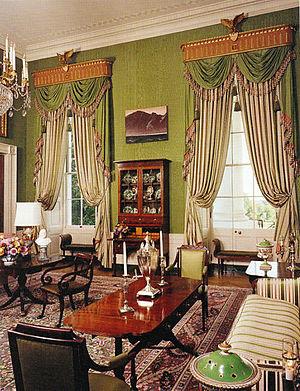
La Green Room est un des trois salons de réception du premier étage de la résidence exécutive de la Maison-Blanche, la demeure du président des États-Unis. Elle est souvent utilisée pour les petites réceptions ou les thés. Elle est traditionnellement décorée dans des tons de vert.